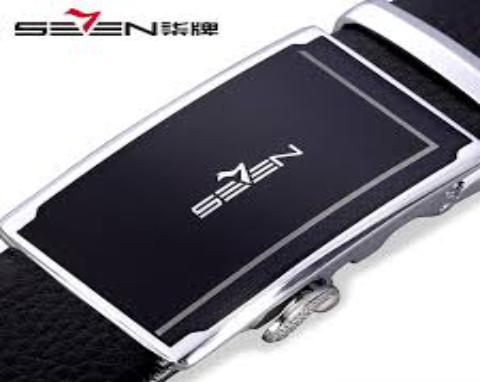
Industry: Clothes